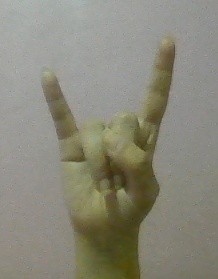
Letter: la